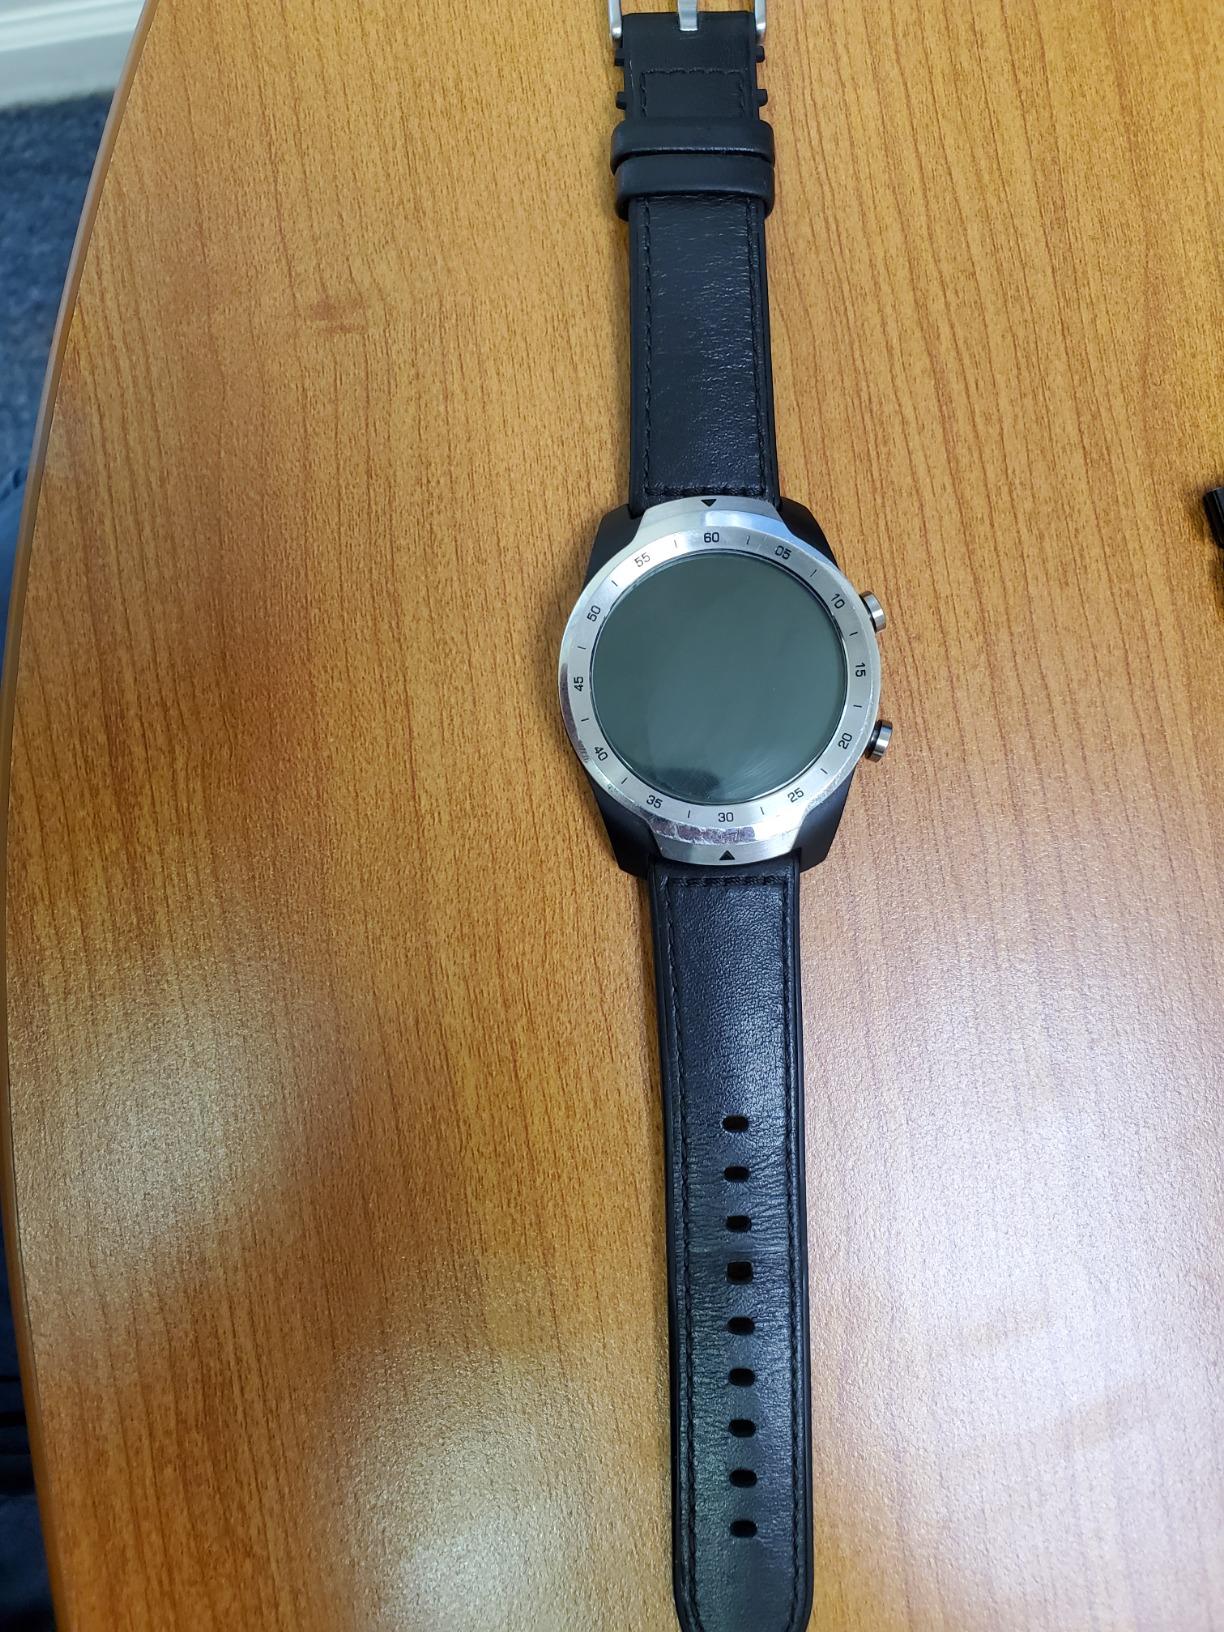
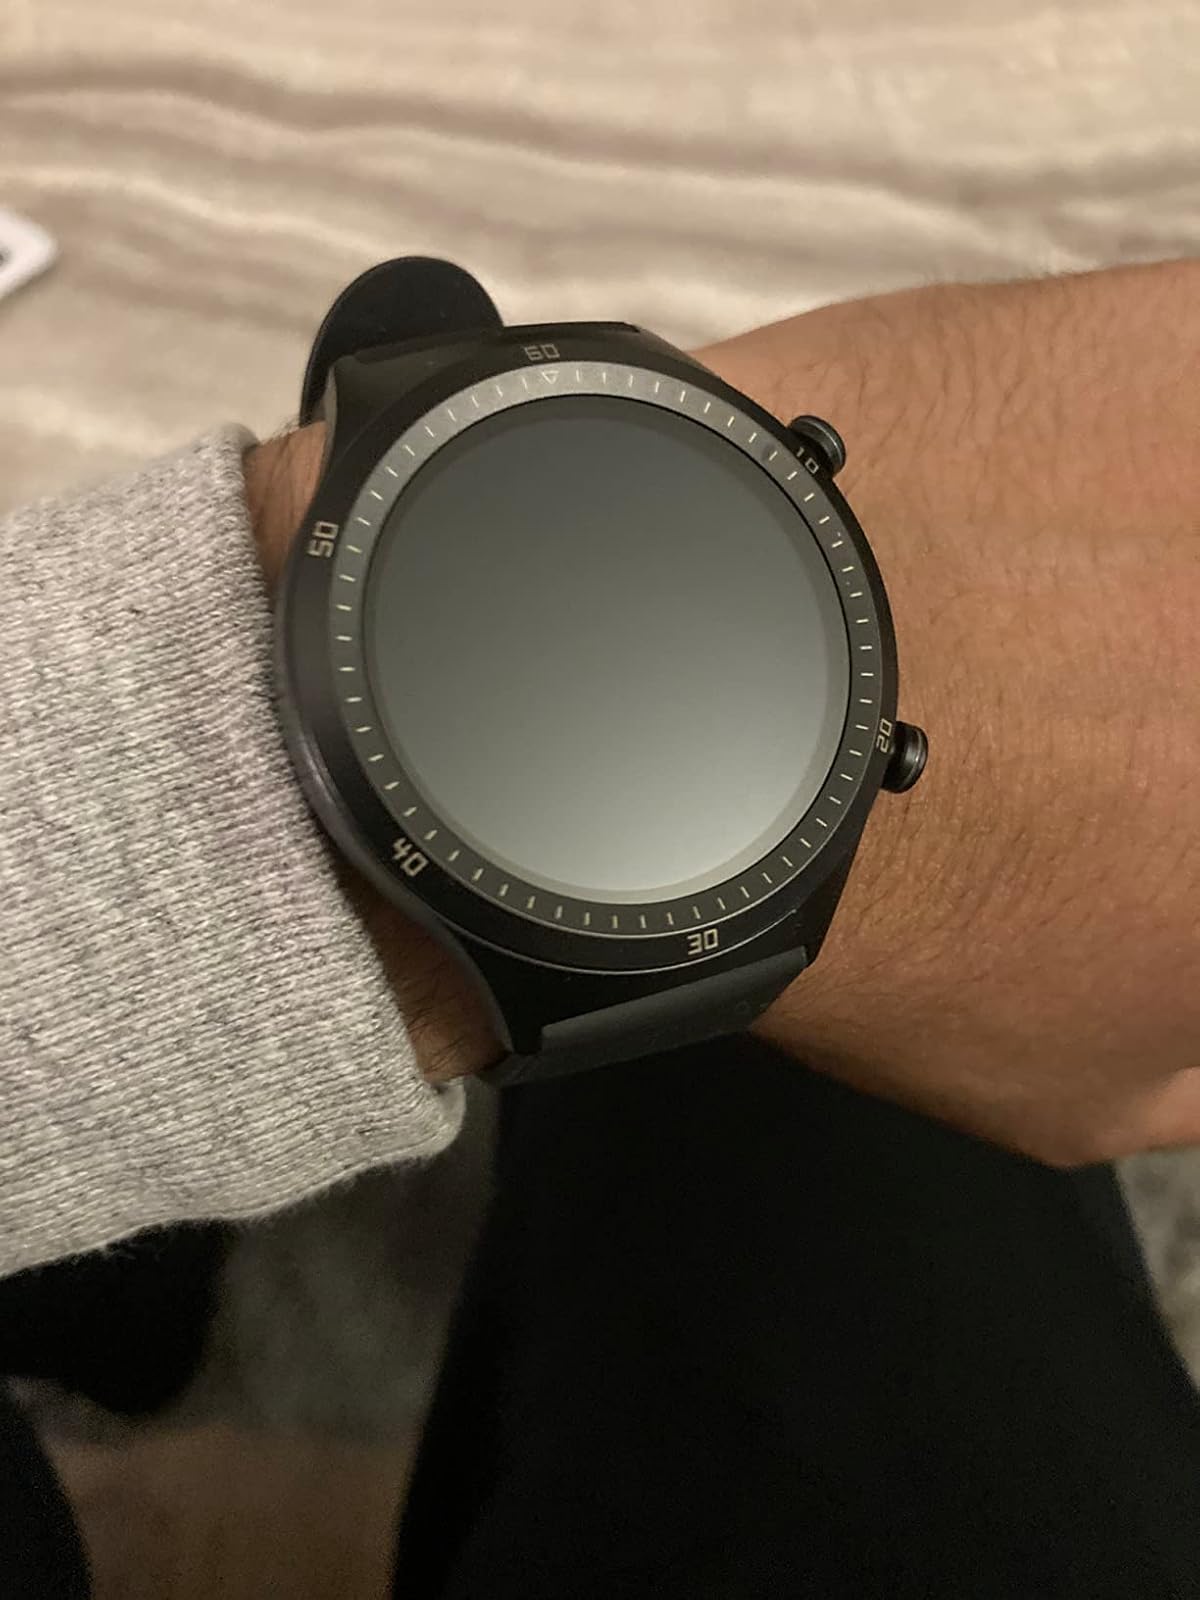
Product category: smartwatch
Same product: no